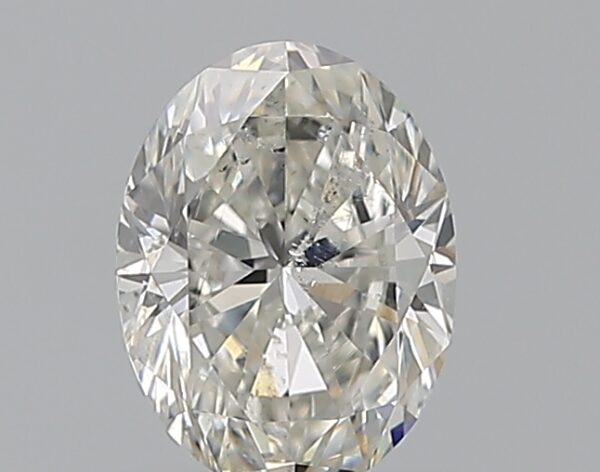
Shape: oval
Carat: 1
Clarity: SI2
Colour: G
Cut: EX
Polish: EX
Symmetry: EX
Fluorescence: N
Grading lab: GIA
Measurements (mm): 7.49 x 5.58 x 3.52